List of Disenchantment characters

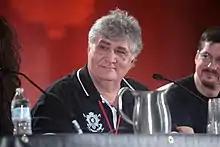
Maurice LaMarche voices Odval

Odval (voiced by Maurice LaMarche) was the three-eyed royal advisor to Zøg before he was dethroned for being too mentally incapacitated to rule. He is a Dreamlander who was constantly trying to undermine his rule and take control of the kingdom. This is, in fact, for good reason, as despite being later referred to by Zøg as a friend he was used, sometimes literally, as Zøg's personal punching bag, with Odval being helpless in the face of constant abuse due to Zøg's power as monarch being completely absolute. This constant mistreatment leads to Odval jumping at the chance to seize power, as soon as the very first opportunity presents itself. Odval is turned to stone by Dagmar in the end of part one, and is wheeled around by Zøg in a wagon, who takes comfort that his so-called friend is near him. After being brought back to life by the Eternity Pendant and the Elixir of life, Odval continues to run his secret society that operates in the shadows under the castle, first introduced in the part one episode "Castle Party Massacre".